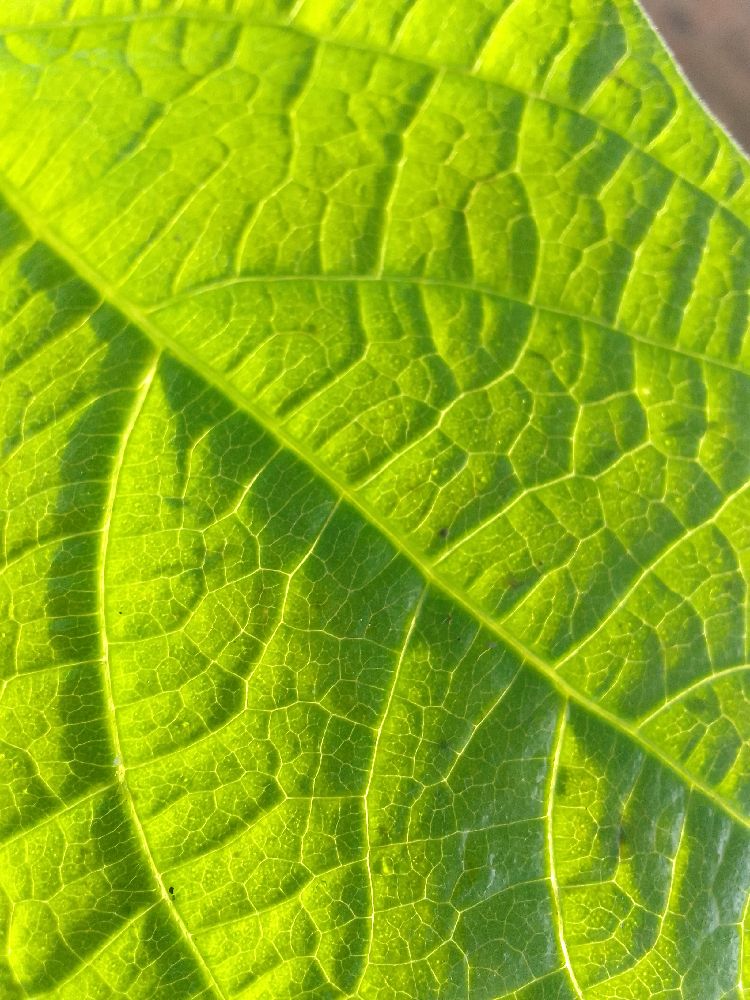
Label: healthy